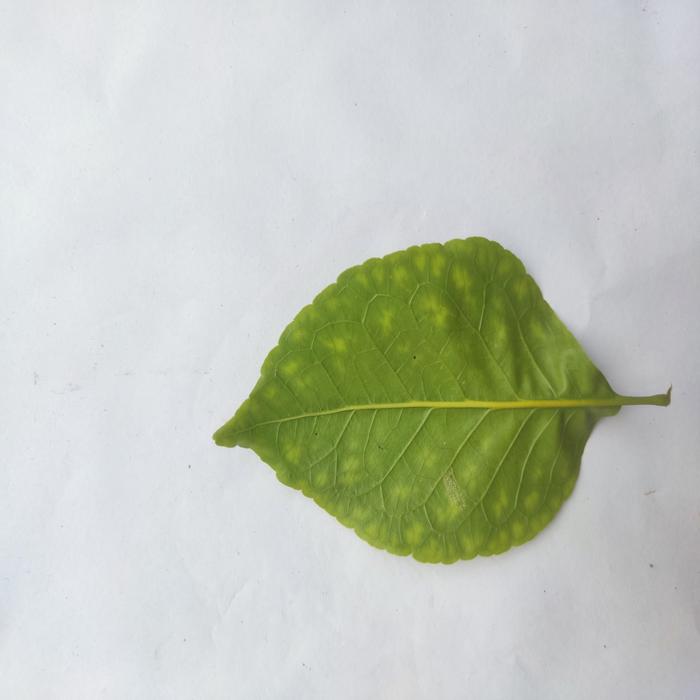
Crop: Aegle Marmelos
Leaf condition: Leaf_Spot